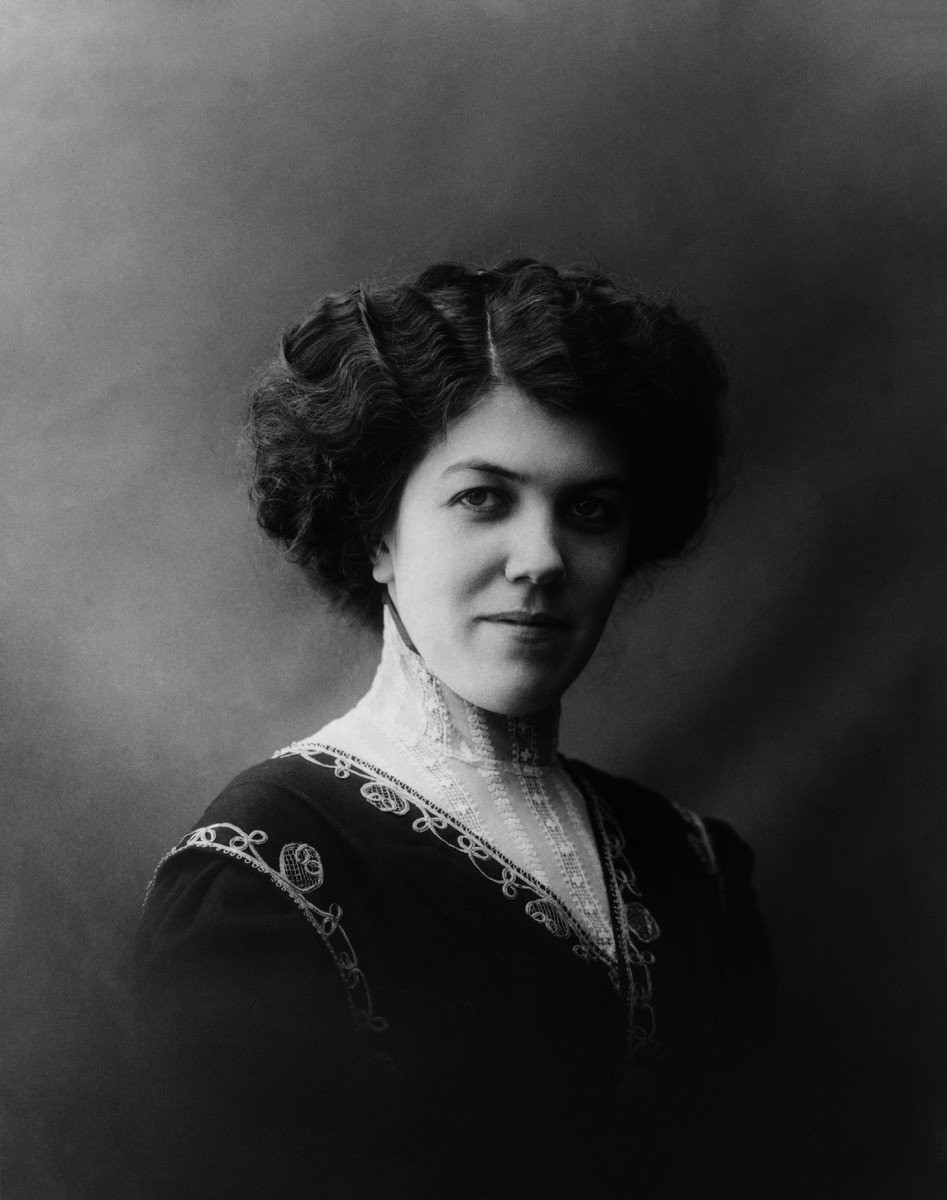
Nainen puvussa, jossa on kirjaillut pääntie ja olkasaumat
sisällön kuvaus: Nainen puvussa, jossa on kirjaillut pääntie ja olkasaumat. mustavalkoinen
Kuvaaja: Nyblin, Daniel, valokuvaaja
Ajankohta: kuvausaika 1900 -luvun alku
Aiheet: naiset, naisten puvut, kampaukset, pukuhistoria